Øverdalen Church

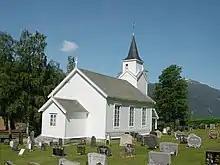
View of the church

Øverdalen Church is a parish church of the Church of Norway in Rauma Municipality in Møre og Romsdal county, Norway. It is located in the village of Verma in the inner part of the Romsdalen valley. It is the church for the Øverdalen parish which is part of the Indre Romsdal prosti (deanery) in the Diocese of Møre. The white, wooden church was built in a long church design in 1902 using plans drawn up by the architect I.L. Krogseth. The church seats about 150 people.